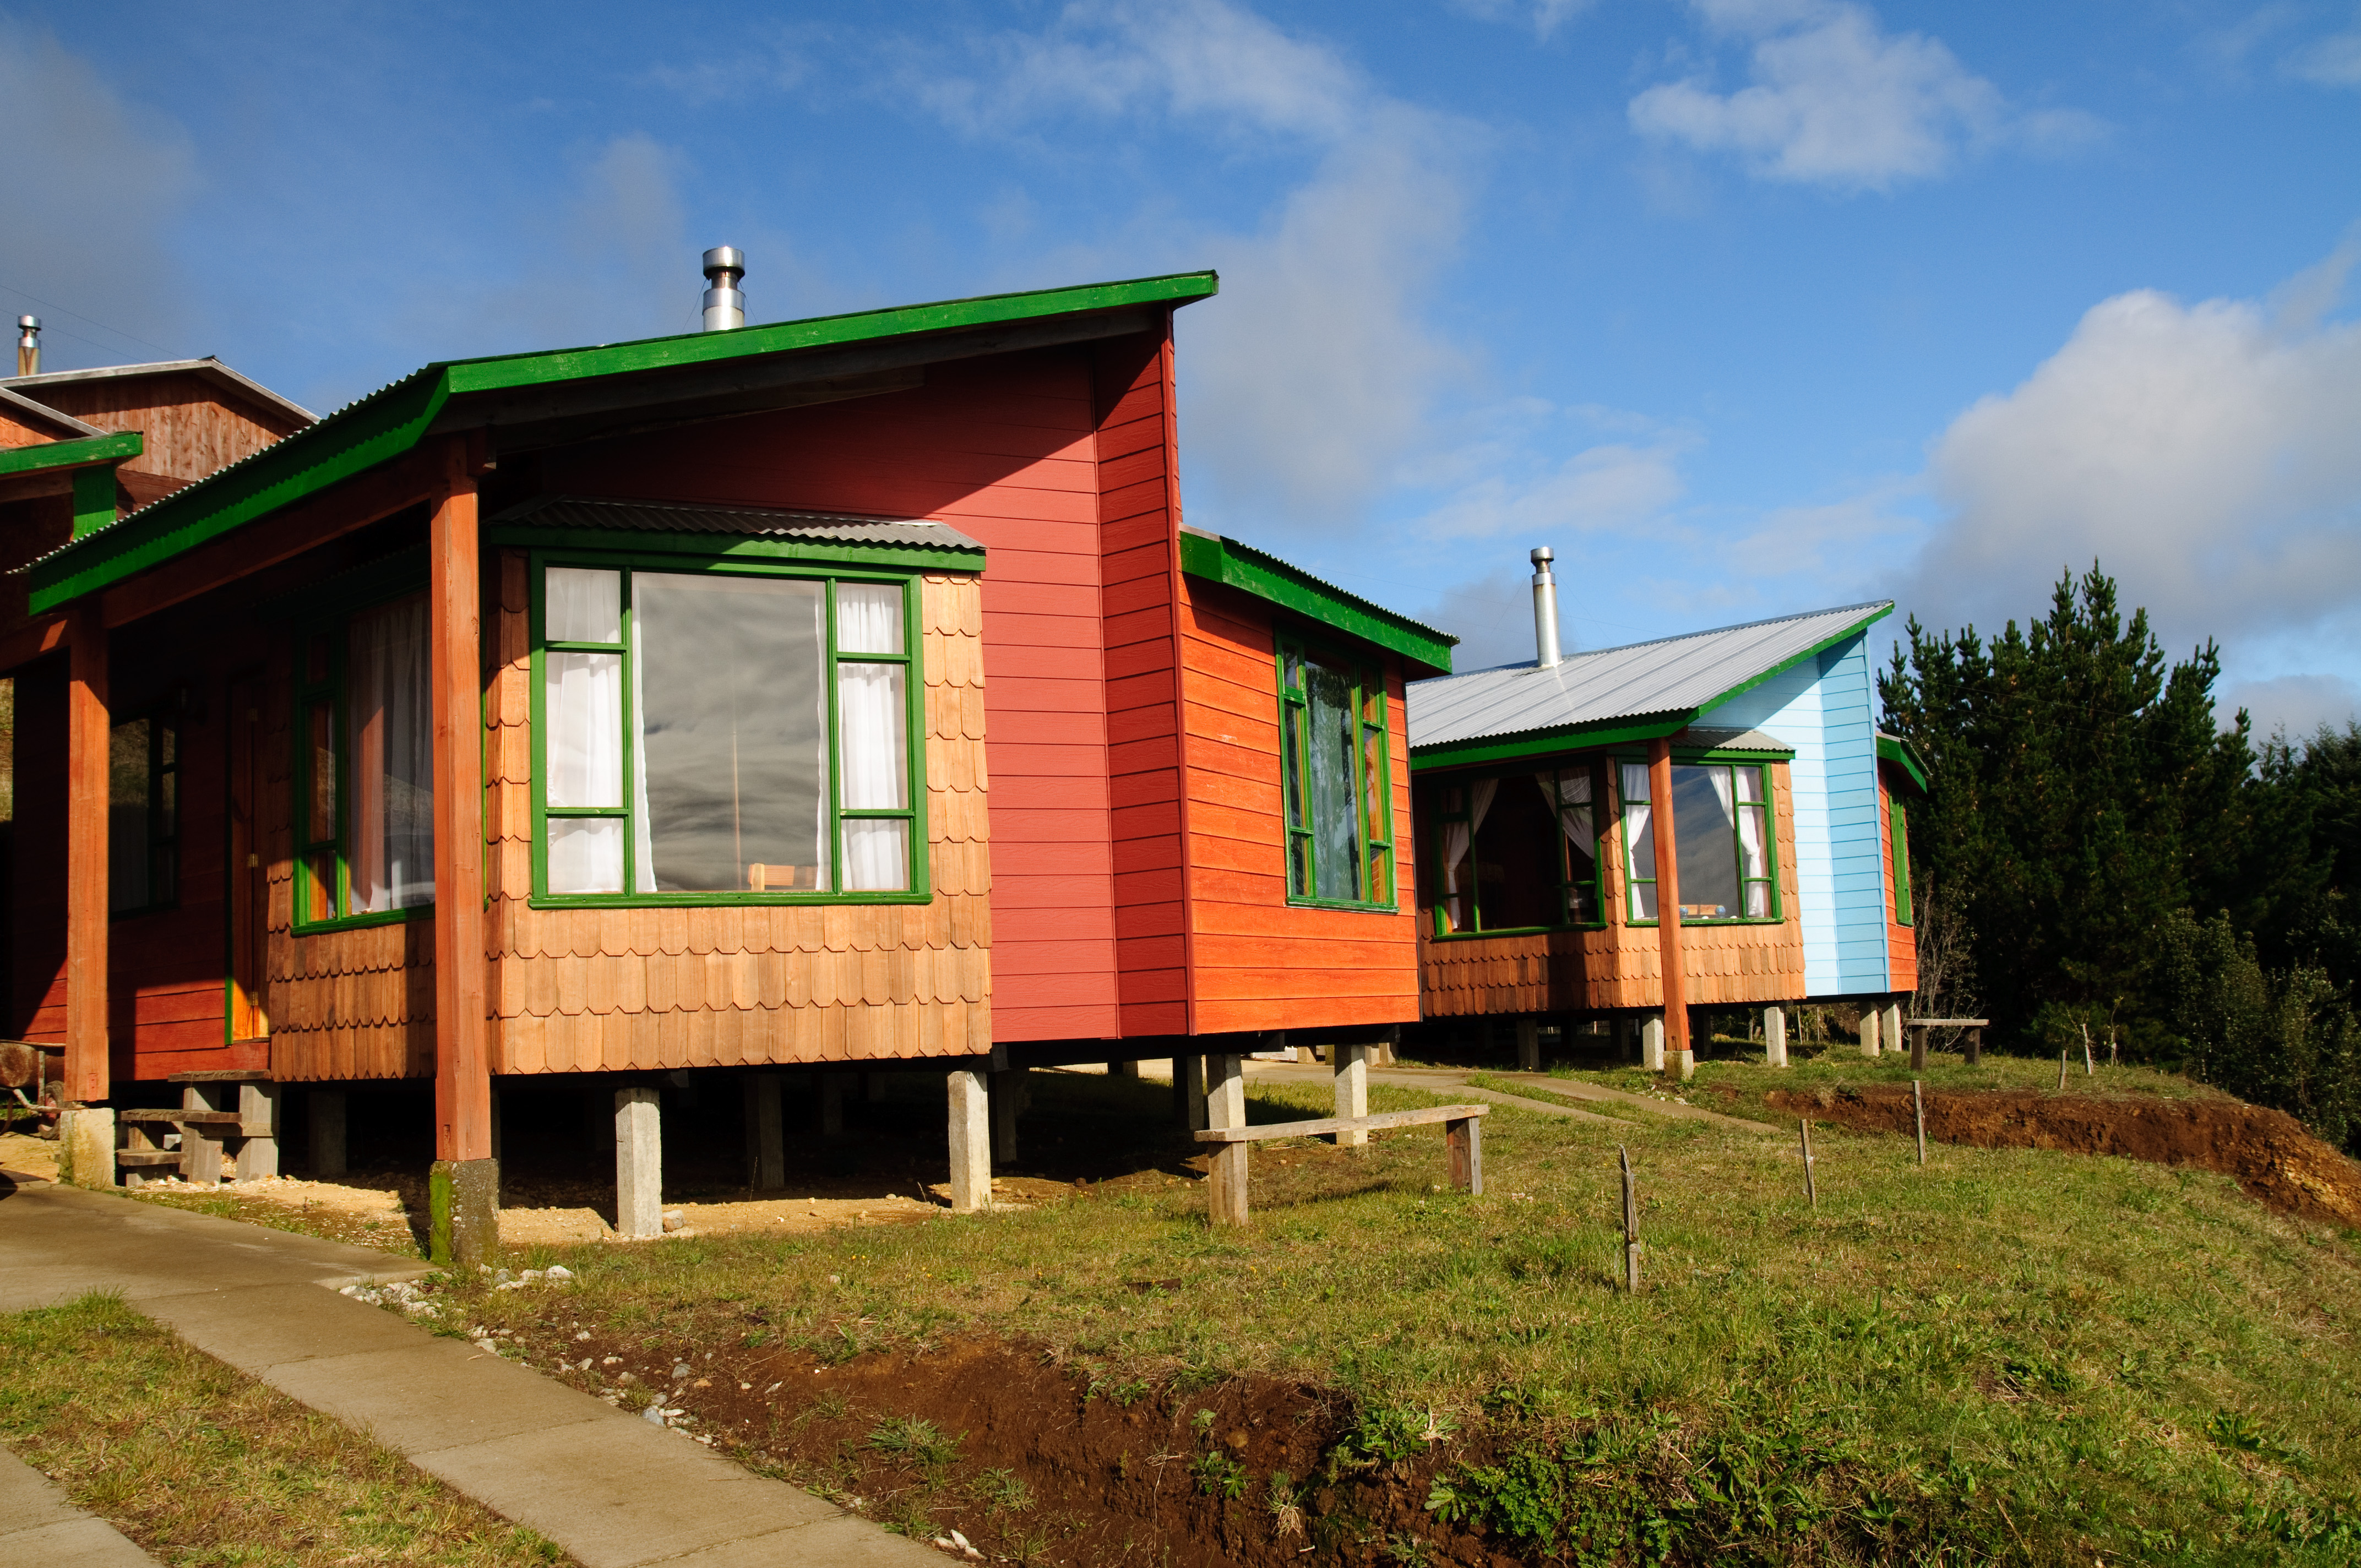
farm, house, building, home, shack, cottage, facade, nikon, chile, farmhouse, estate, d300, chiloe, real estate, rural area, residential area